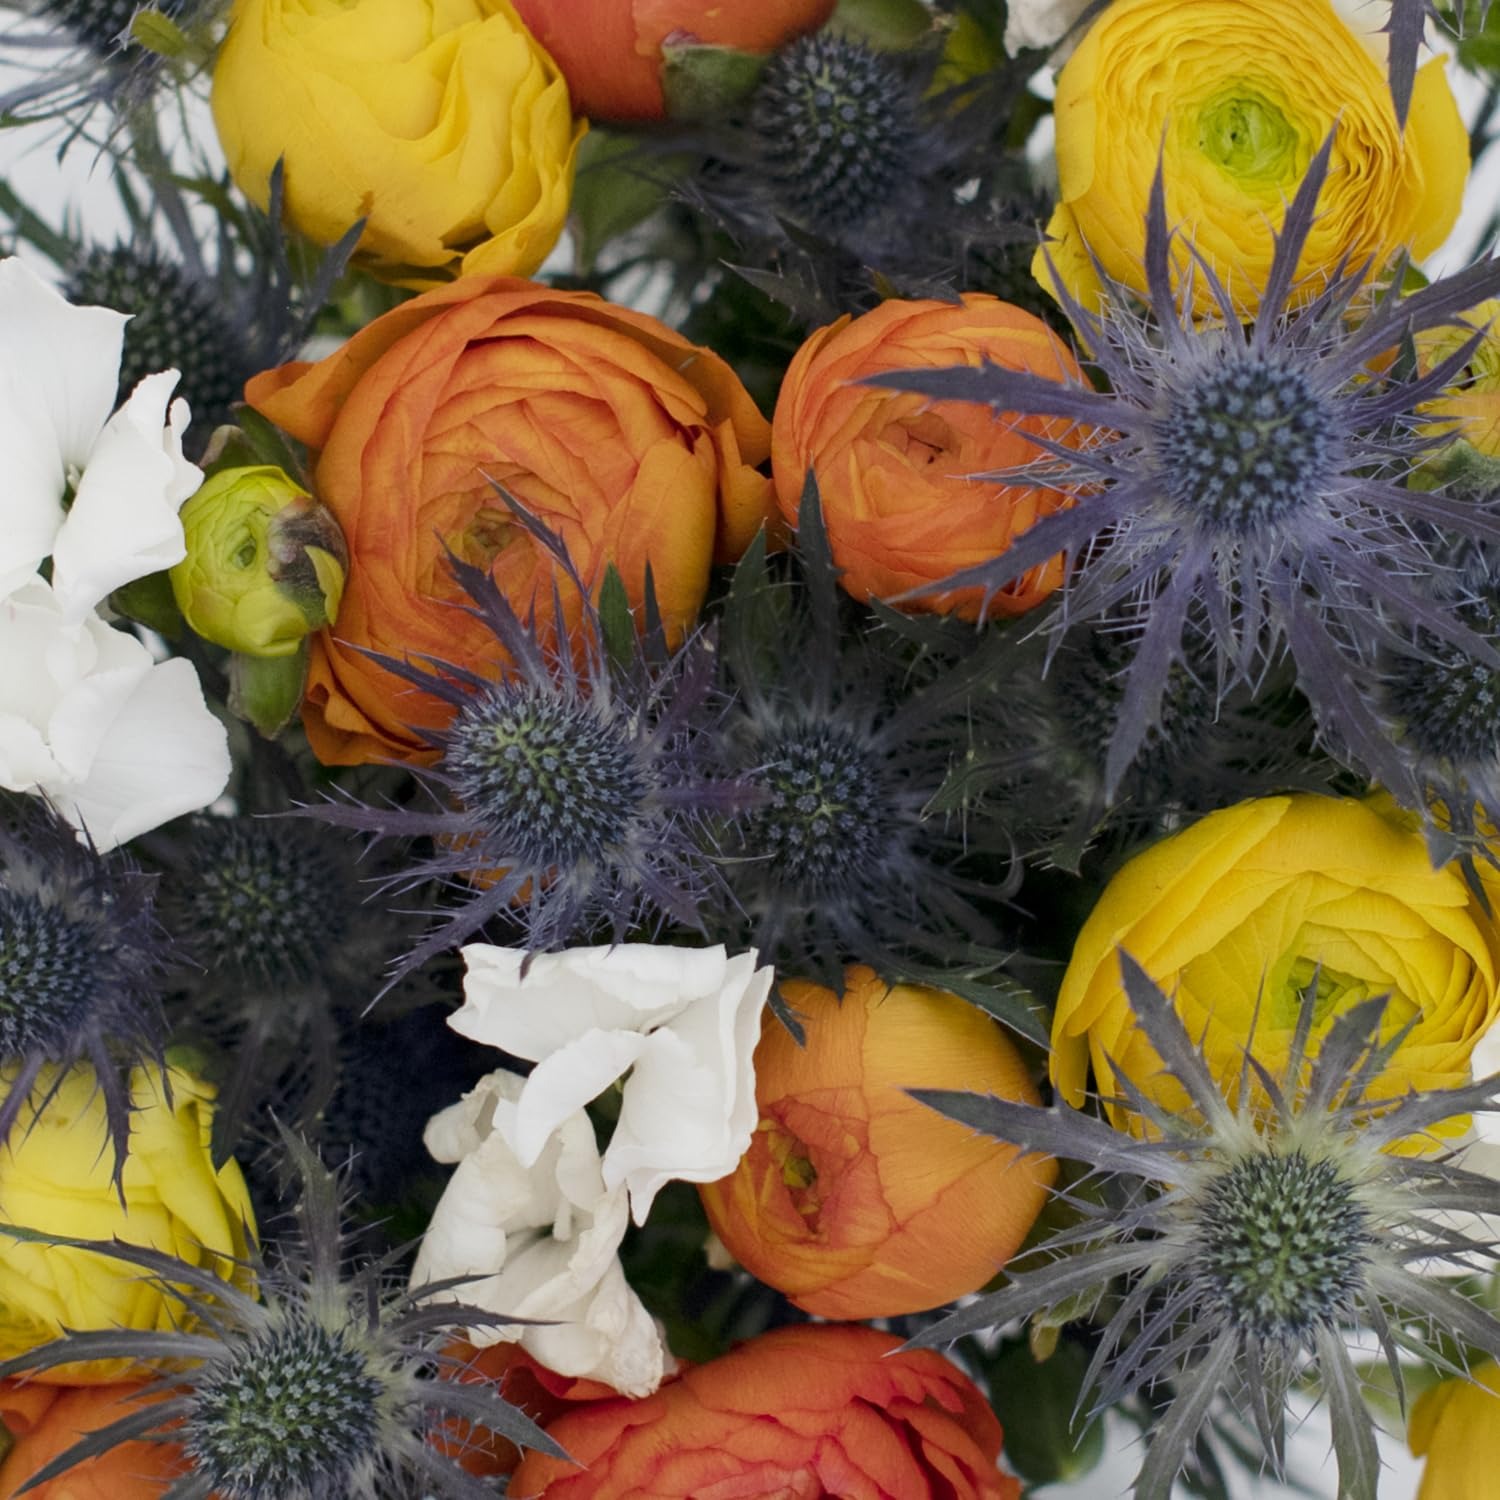
Item Name: Bloomingmore | Floral Arragement | Sunset Vibes Bouquets | Home, Office, Wedding Decor, DIY, Party Event, Housewarming, Teacher and Engagement
Bullet Point 1: BLOOM SELECTIONS: 6 RAN ORANGE+ 6 RAN YELLOW+ 6 GREEN LAGON + 2 RAFINES LOIS+RUANA AMARILLA / VERDE
Bullet Point 2: STEM LENGTH: 50cm/20in
Bullet Point 3: BLOOM SIZE 5cm/2in
Bullet Point 4: CARE AND HANDLING - Before your flowers ship, they are prepared with proper hydration methods. To ensure your flowers thrive, simply follow these care steps upon arrival: remove your bouquet from its wrap and place them in a vase filled with fresh luke warm water.
Bullet Point 5: DELIVER AT YOUR CONVENIENCE: Place your orders any day, by 2 PM EST to receive your items in 6 days.
Bullet Point 6: SATISFACTION GUARANTEED: We stand behind the quality of our products. If you're not completely satisfied, contact us for a refund or replacement. Digital pictures required.
Product Description: This beautiful fall bouquet offers a variety of oranges, reds, and whites and would make the perfect addition to any fall decor. Make someone feel special this fall season or use it to add a feel of fall to any room or event. This bouquet features: Ranunculus, Lagon, Rafines Lois, Ruana Amarilla, and Greens. <br><br>✅ Note. Please allow for small discrepancies in the color hue due differences in monitor resolution and subtle climatic changes during growing season.<br><br>✅ The box will include care instructions to help make the flowers long lasting. Before your flowers ship, they are prepared with proper hydration methods. If your flowers appear sleepy and thirsty, it is normal.
Value: nan
Unit: None

Price: 69.33